Wout Droste

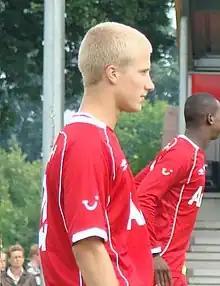
Droste in 2008

Wout Droste (born 20 May 1989) is a Dutch professional footballer who played as a right back.